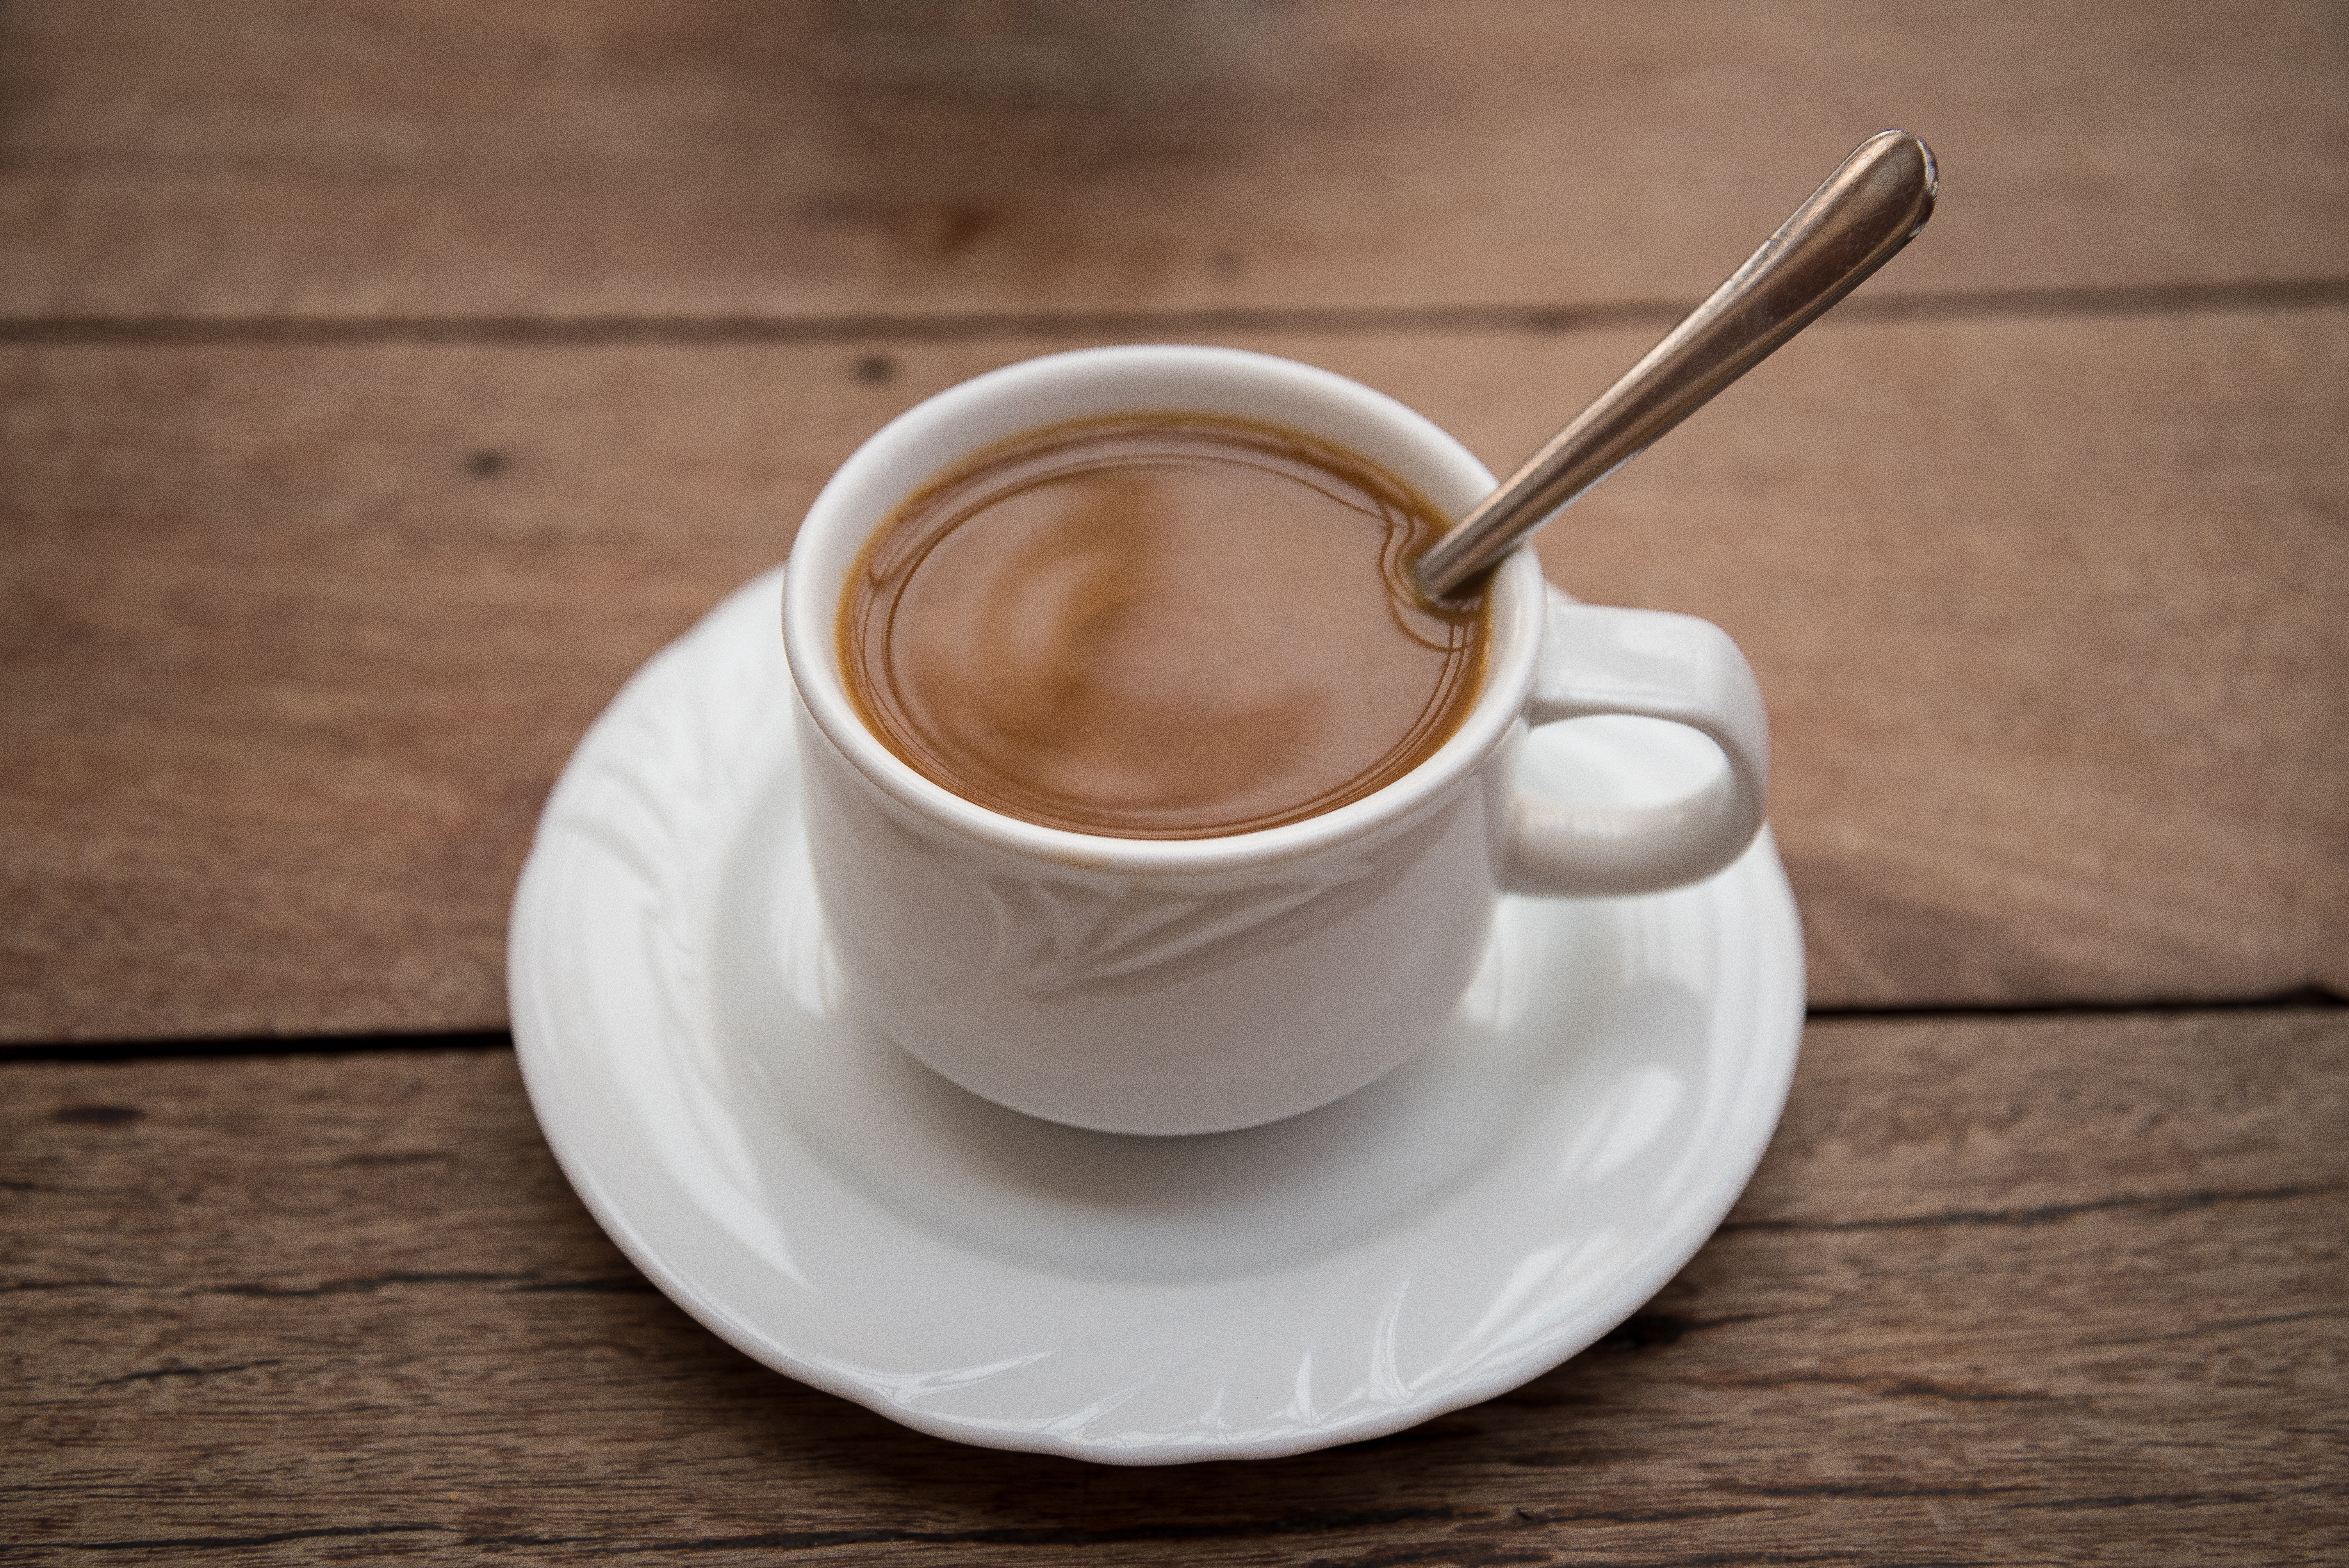
coffee, cup, hot chocolate, food, saucer, drink, breakfast, milk, espresso, dessert, coffee cup, caffeine, cover, flavor, coffee beans, teaspoon, caff macchiato, coffee milk, filter coffee, cafe au lait